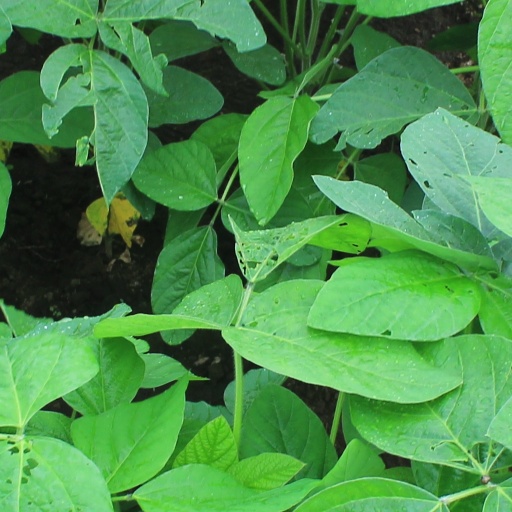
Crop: soybean